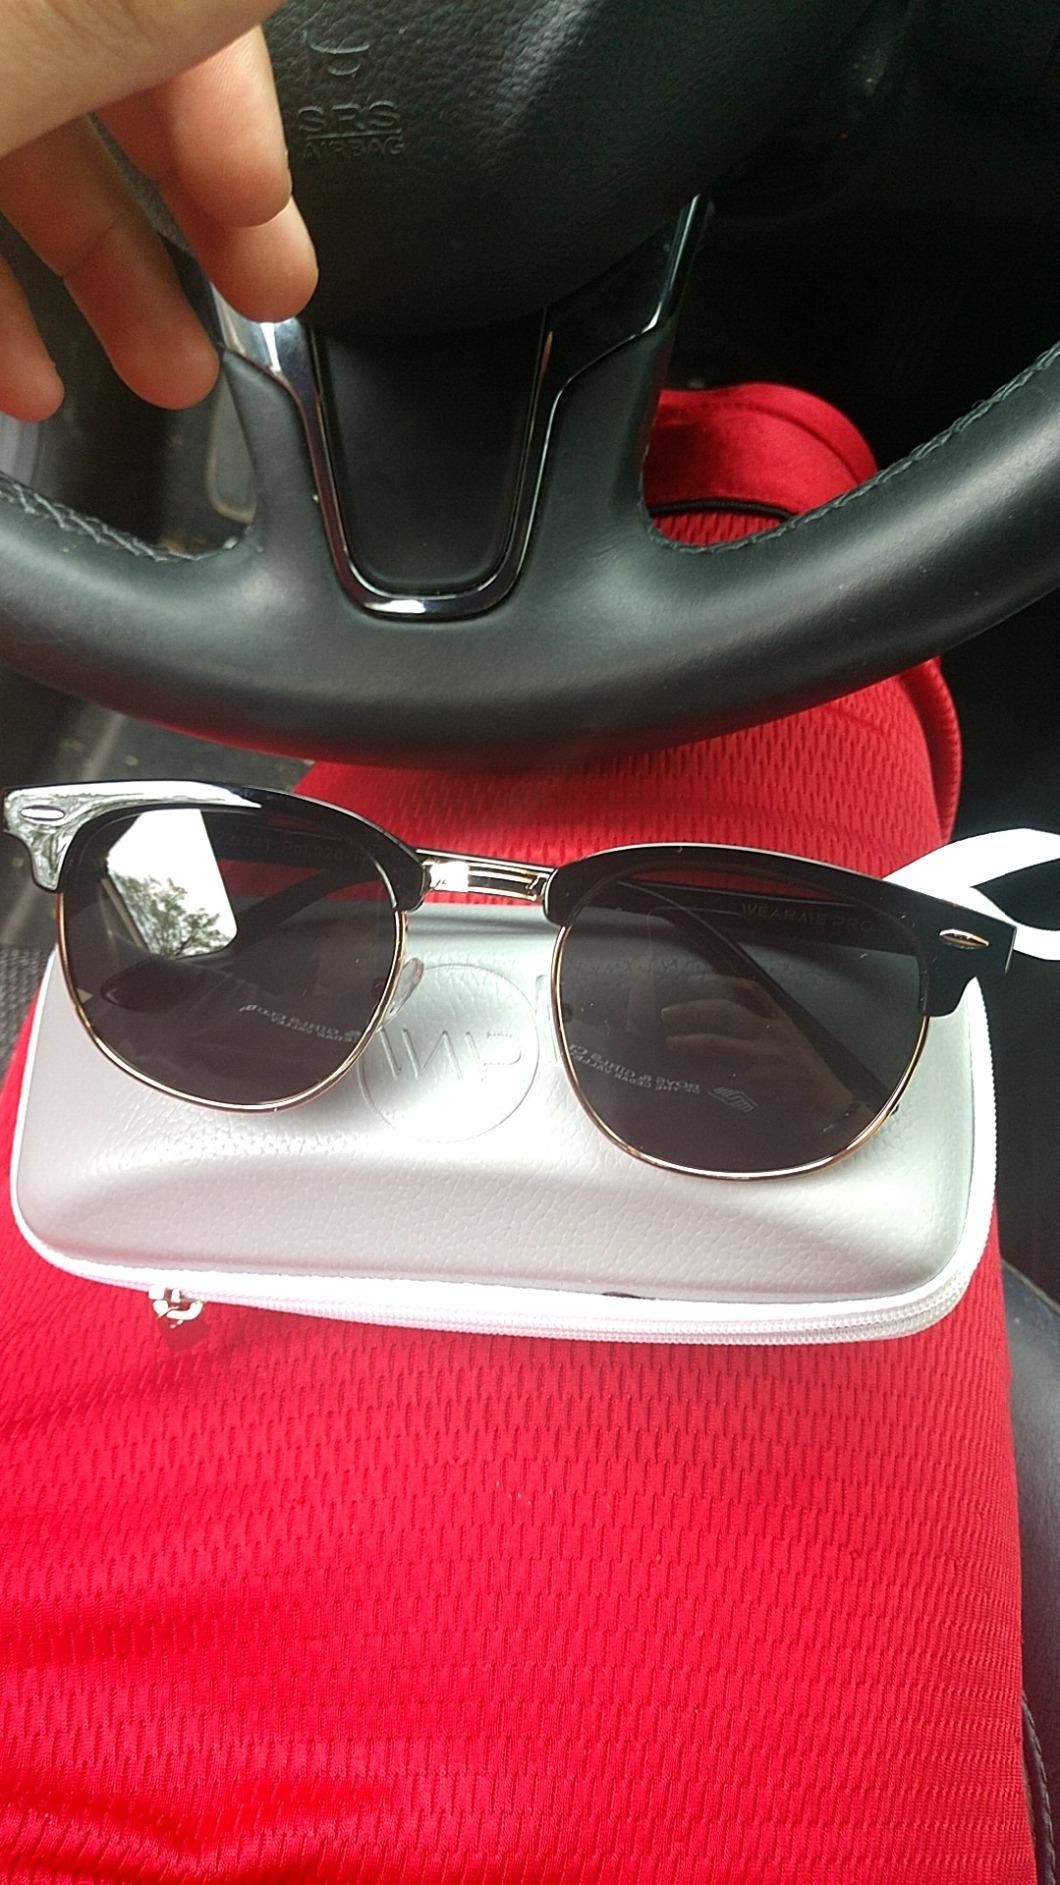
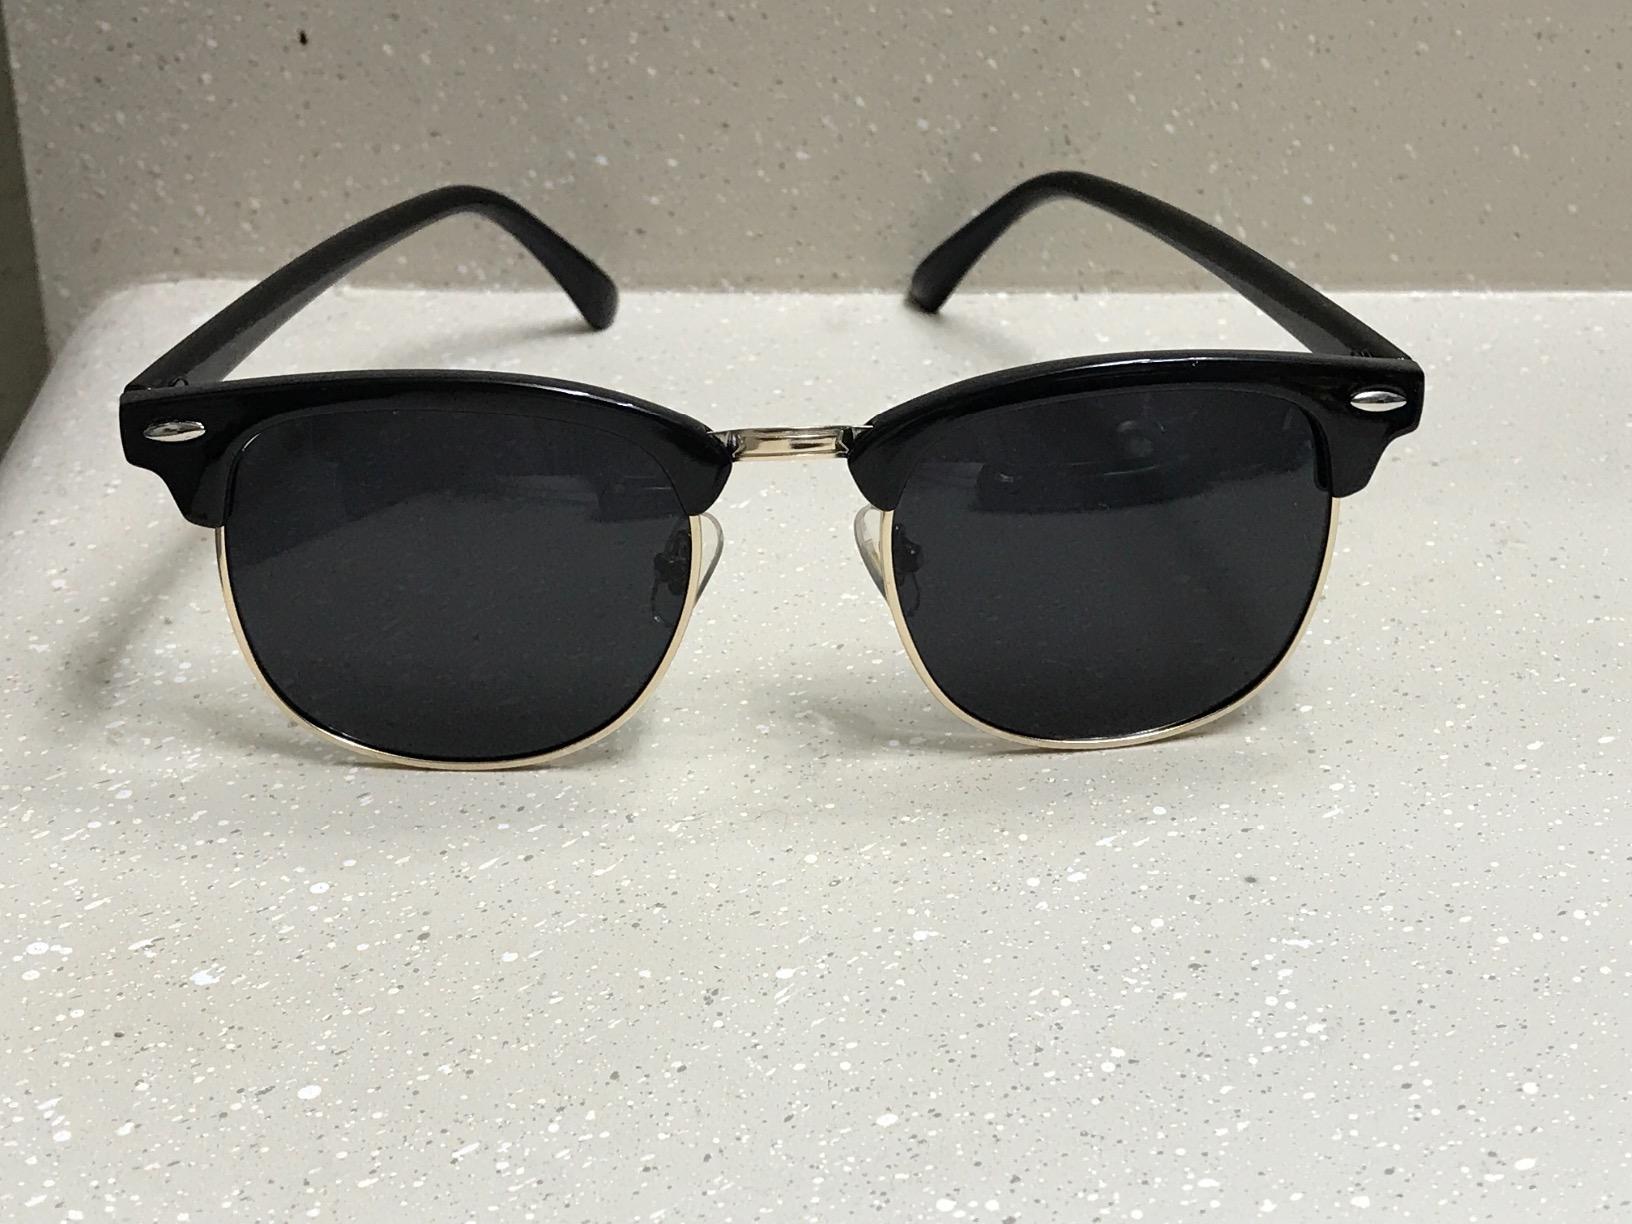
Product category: accessories_sunglasses
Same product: yes